Holmlia Station

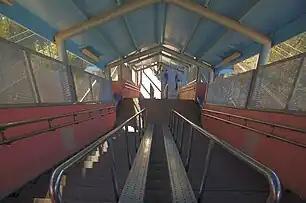
Stairs on the southern side

Holmlia Station is situated from Oslo Central Station, in the Holmlia neighborhood. The Østfold Line past Holmlia is double track and electrified. The station has a island platform, which is tall.